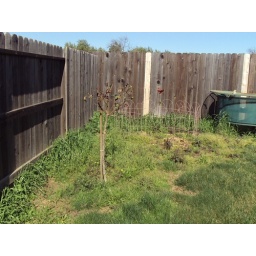
My beautiful rose tree and other flowers were trapped and getting eaten by weeds.